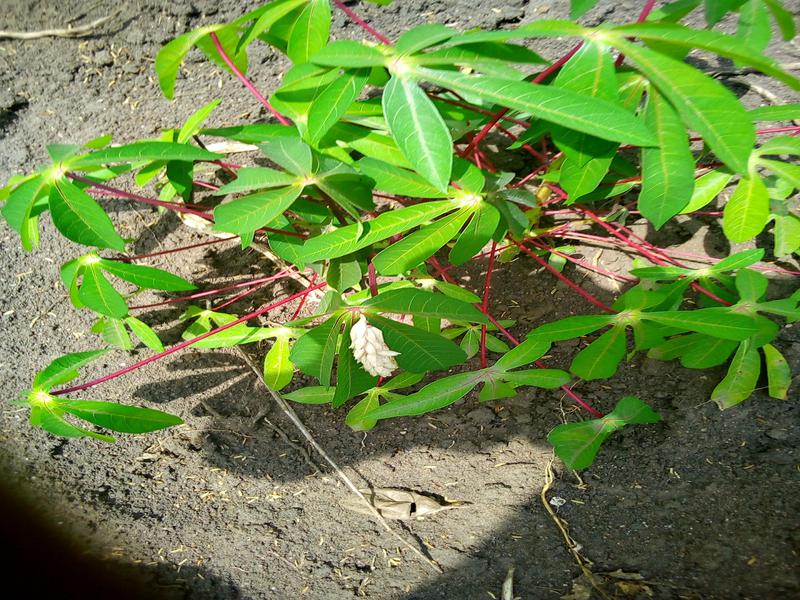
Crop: cassava
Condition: healthy